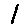
Label: 1